Arthur the King

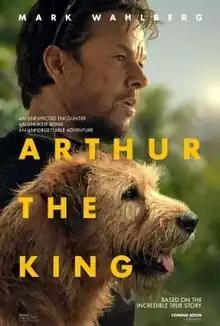
Theatrical release poster

Arthur the King is a 2024 American adventure film directed by Simon Cellan Jones, written by Michael Brandt, and starring Mark Wahlberg, Simu Liu, and Juliet Rylance. It is based on the true story told in "Arthur - The Dog Who Crossed the Jungle to Find a Home" by Mikael Lindnord. In the film, the captain of an adventure racing team befriends a wounded stray dog named Arthur, who accompanies the team on a grueling 435-mile (700-km) endurance race through the Dominican Republic.